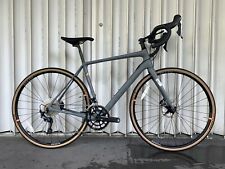
Vehicle type: Bikes